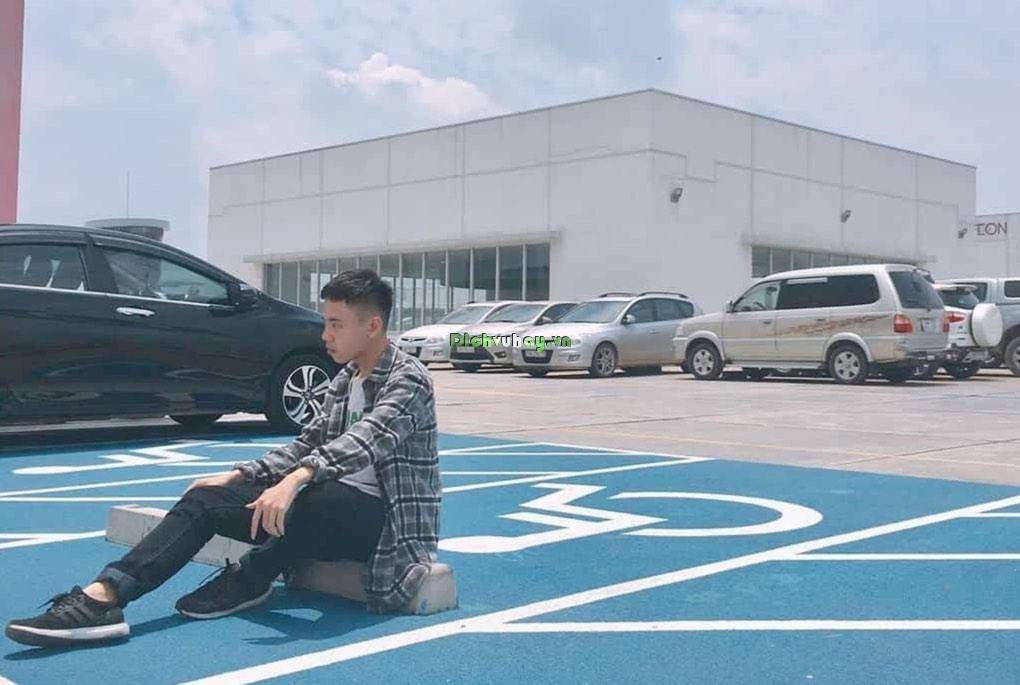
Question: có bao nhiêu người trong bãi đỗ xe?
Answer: một người